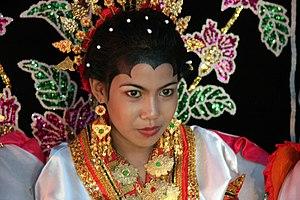
jeune fille Toraja, suivante de la mariée dans l'ile de Sulawesi